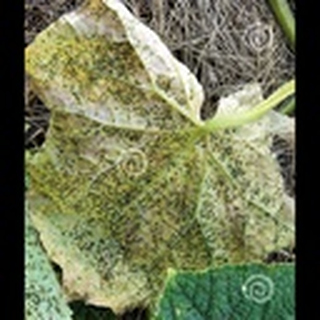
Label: cotton_aphids